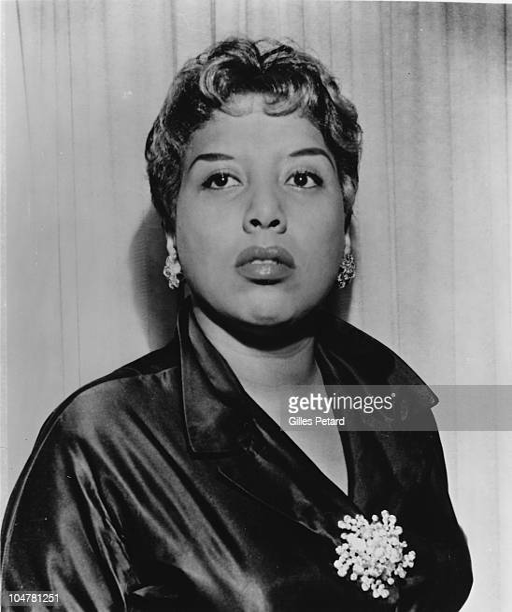
jazz artist poses for a portrait